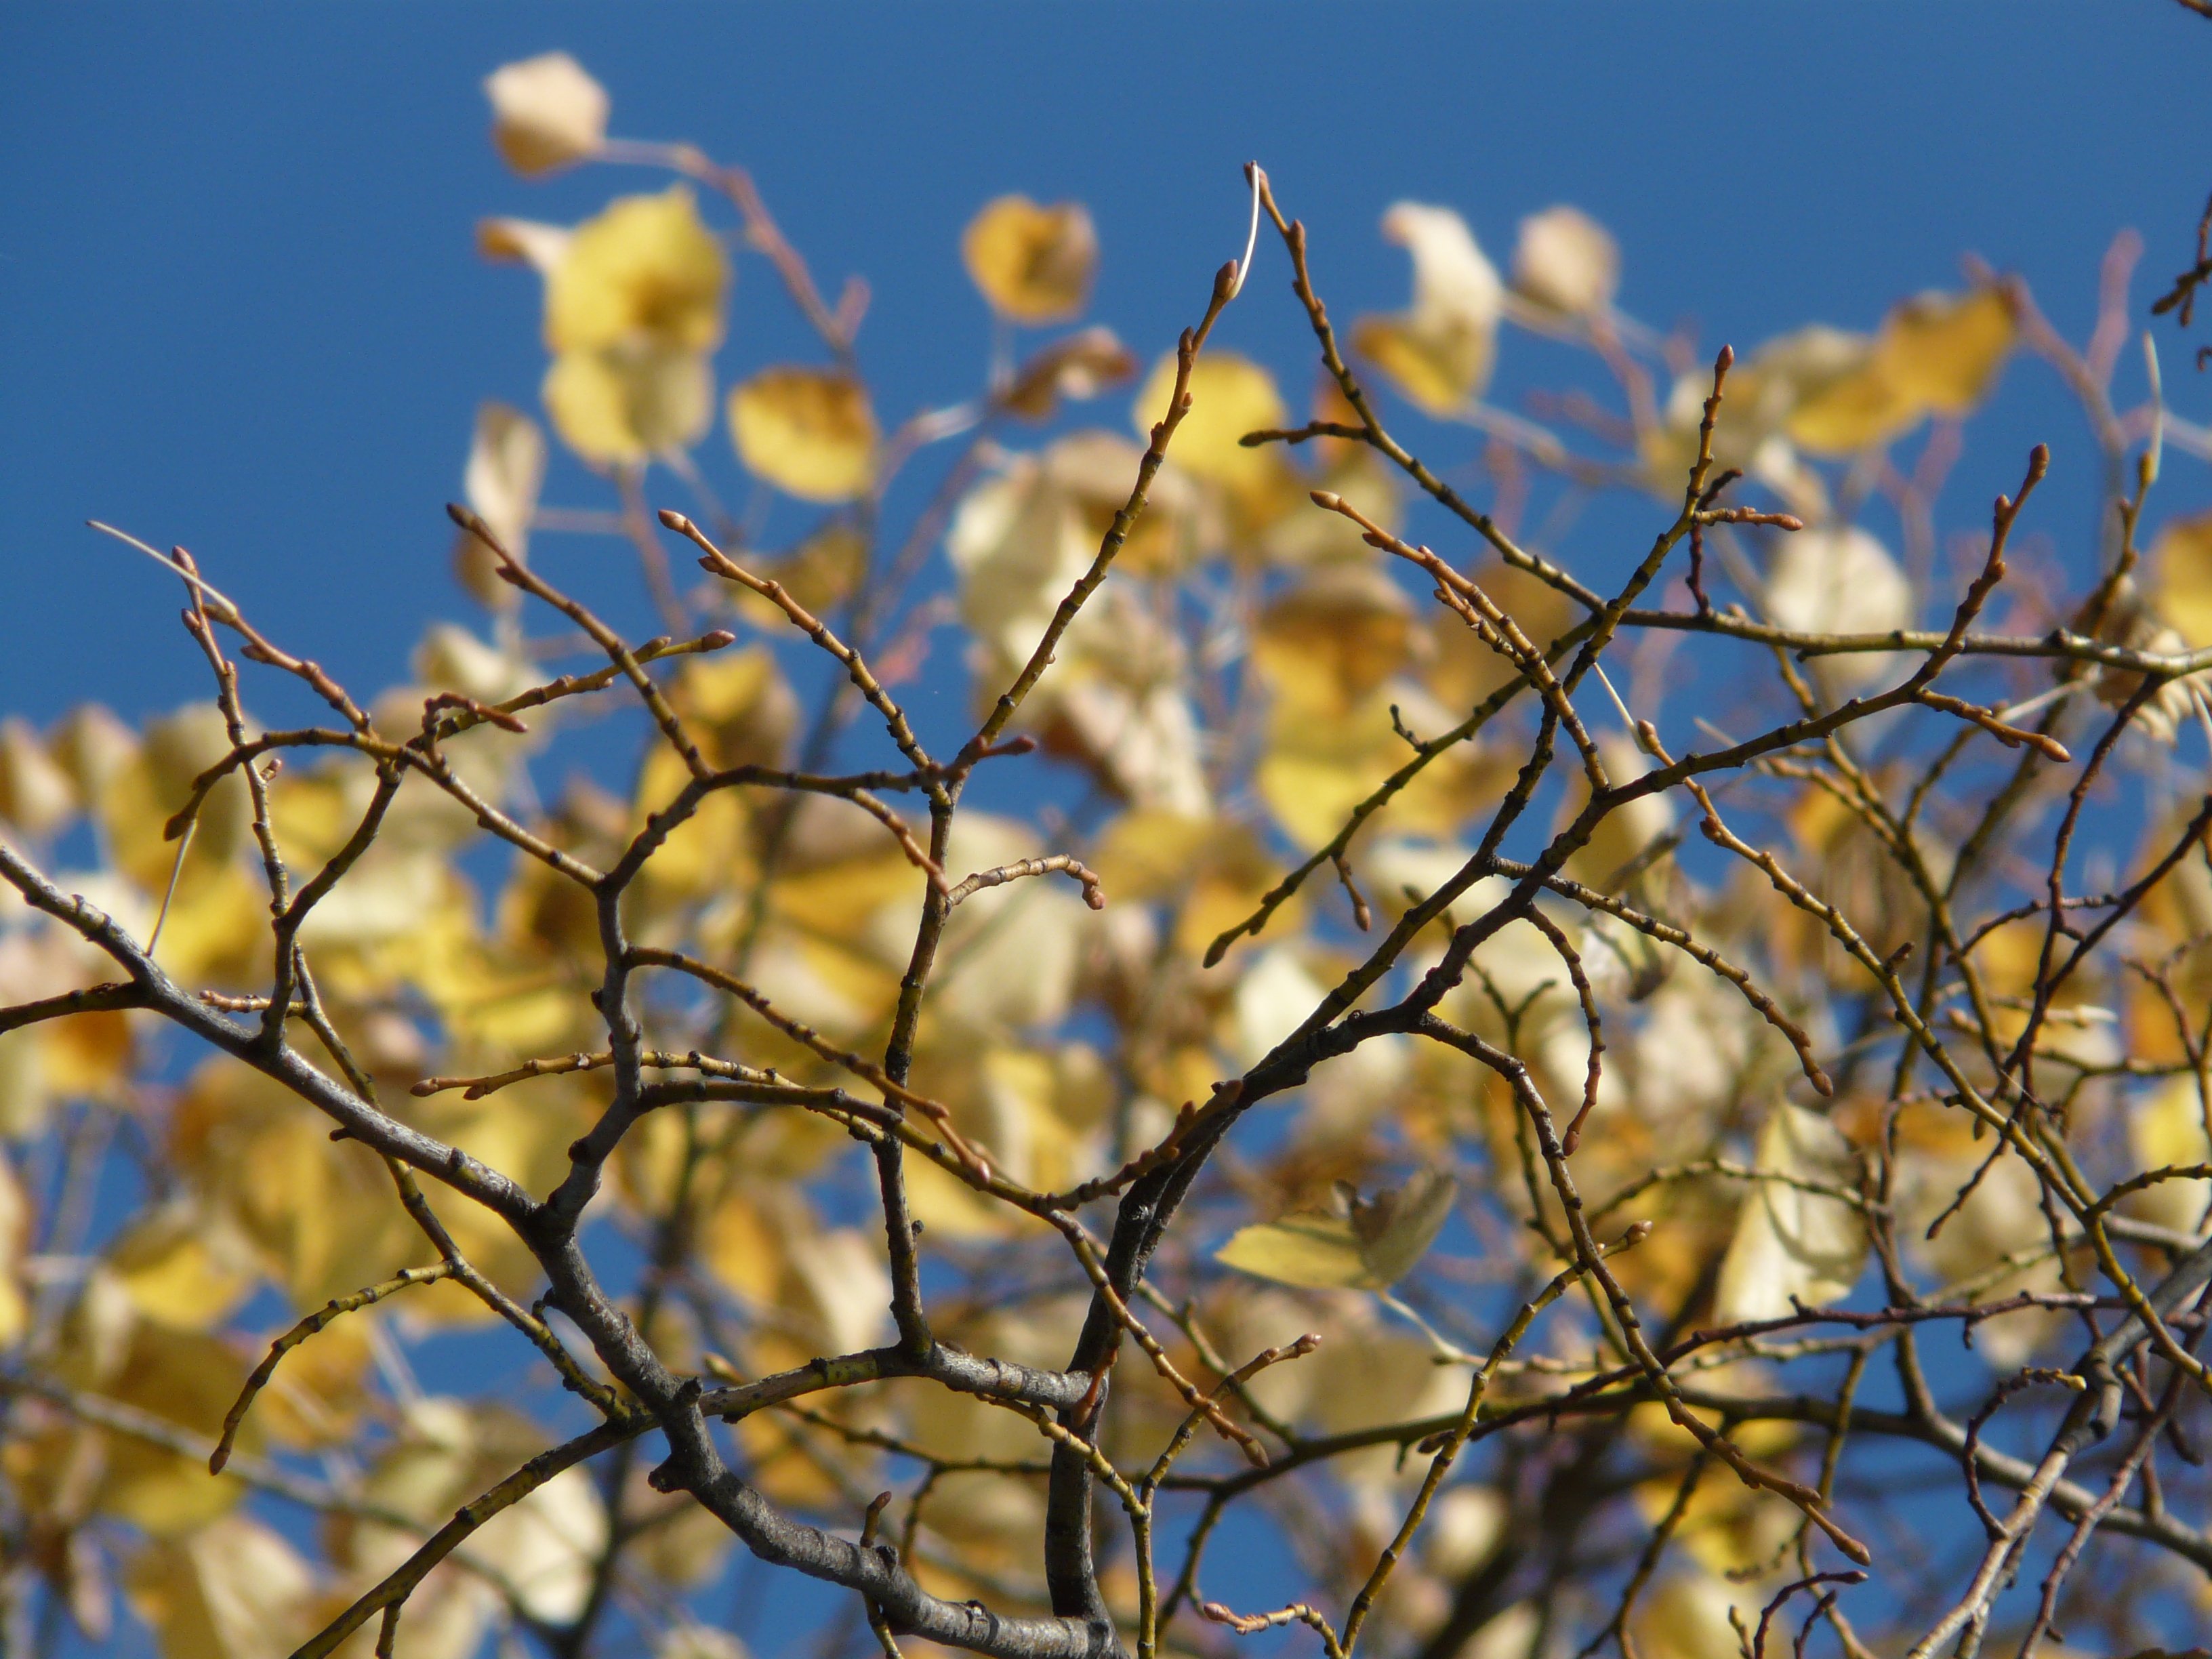
tree, nature, grass, branch, blossom, plant, sky, sunlight, leaf, flower, golden, autumn, flora, season, twig, aesthetic, coloring, leaves, branches, fall foliage, autumn forest, fall leaves, flowering plant, woody plant, land plant